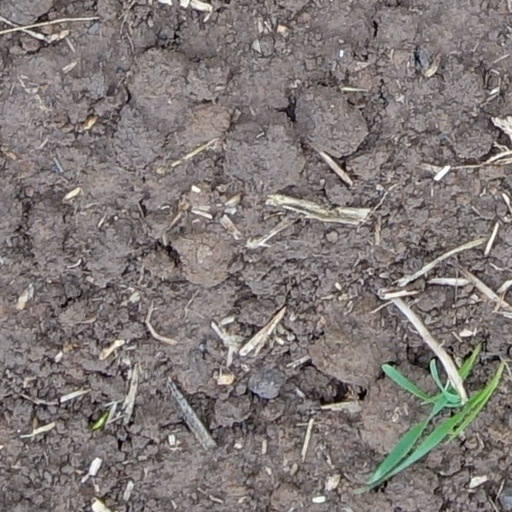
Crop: wheat